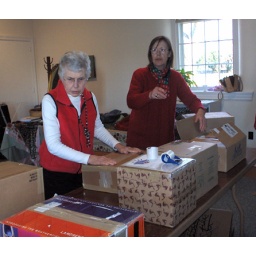
Packing books for new library in Africa